Leyte Gulf order of battle

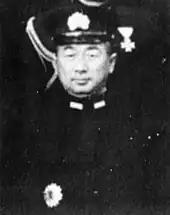
Vice Adm. Shōji Nishimura (KIA)

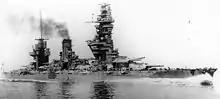
Battleship "Fusō"

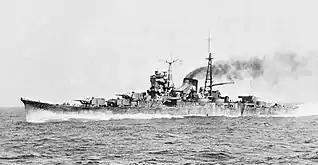
Heavy cruiser "Mogami"

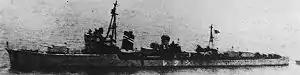
Destroyer "Shigure", sole survivor of Nishimura's force

Vice Admiral Shōji Nishimura (killed during battle) in battleship "Yamashiro"